Baybay

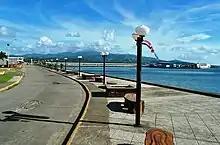
Baybay City Veteran's Park and Baywalk

Baybay is bounded by Camotes Sea to the west, Albuera to the north, Inopacan to the south, Burauen, La Paz and MacArthur to the northeast, Javier to the east, and Abuyog and Mahaplag to the southeast.